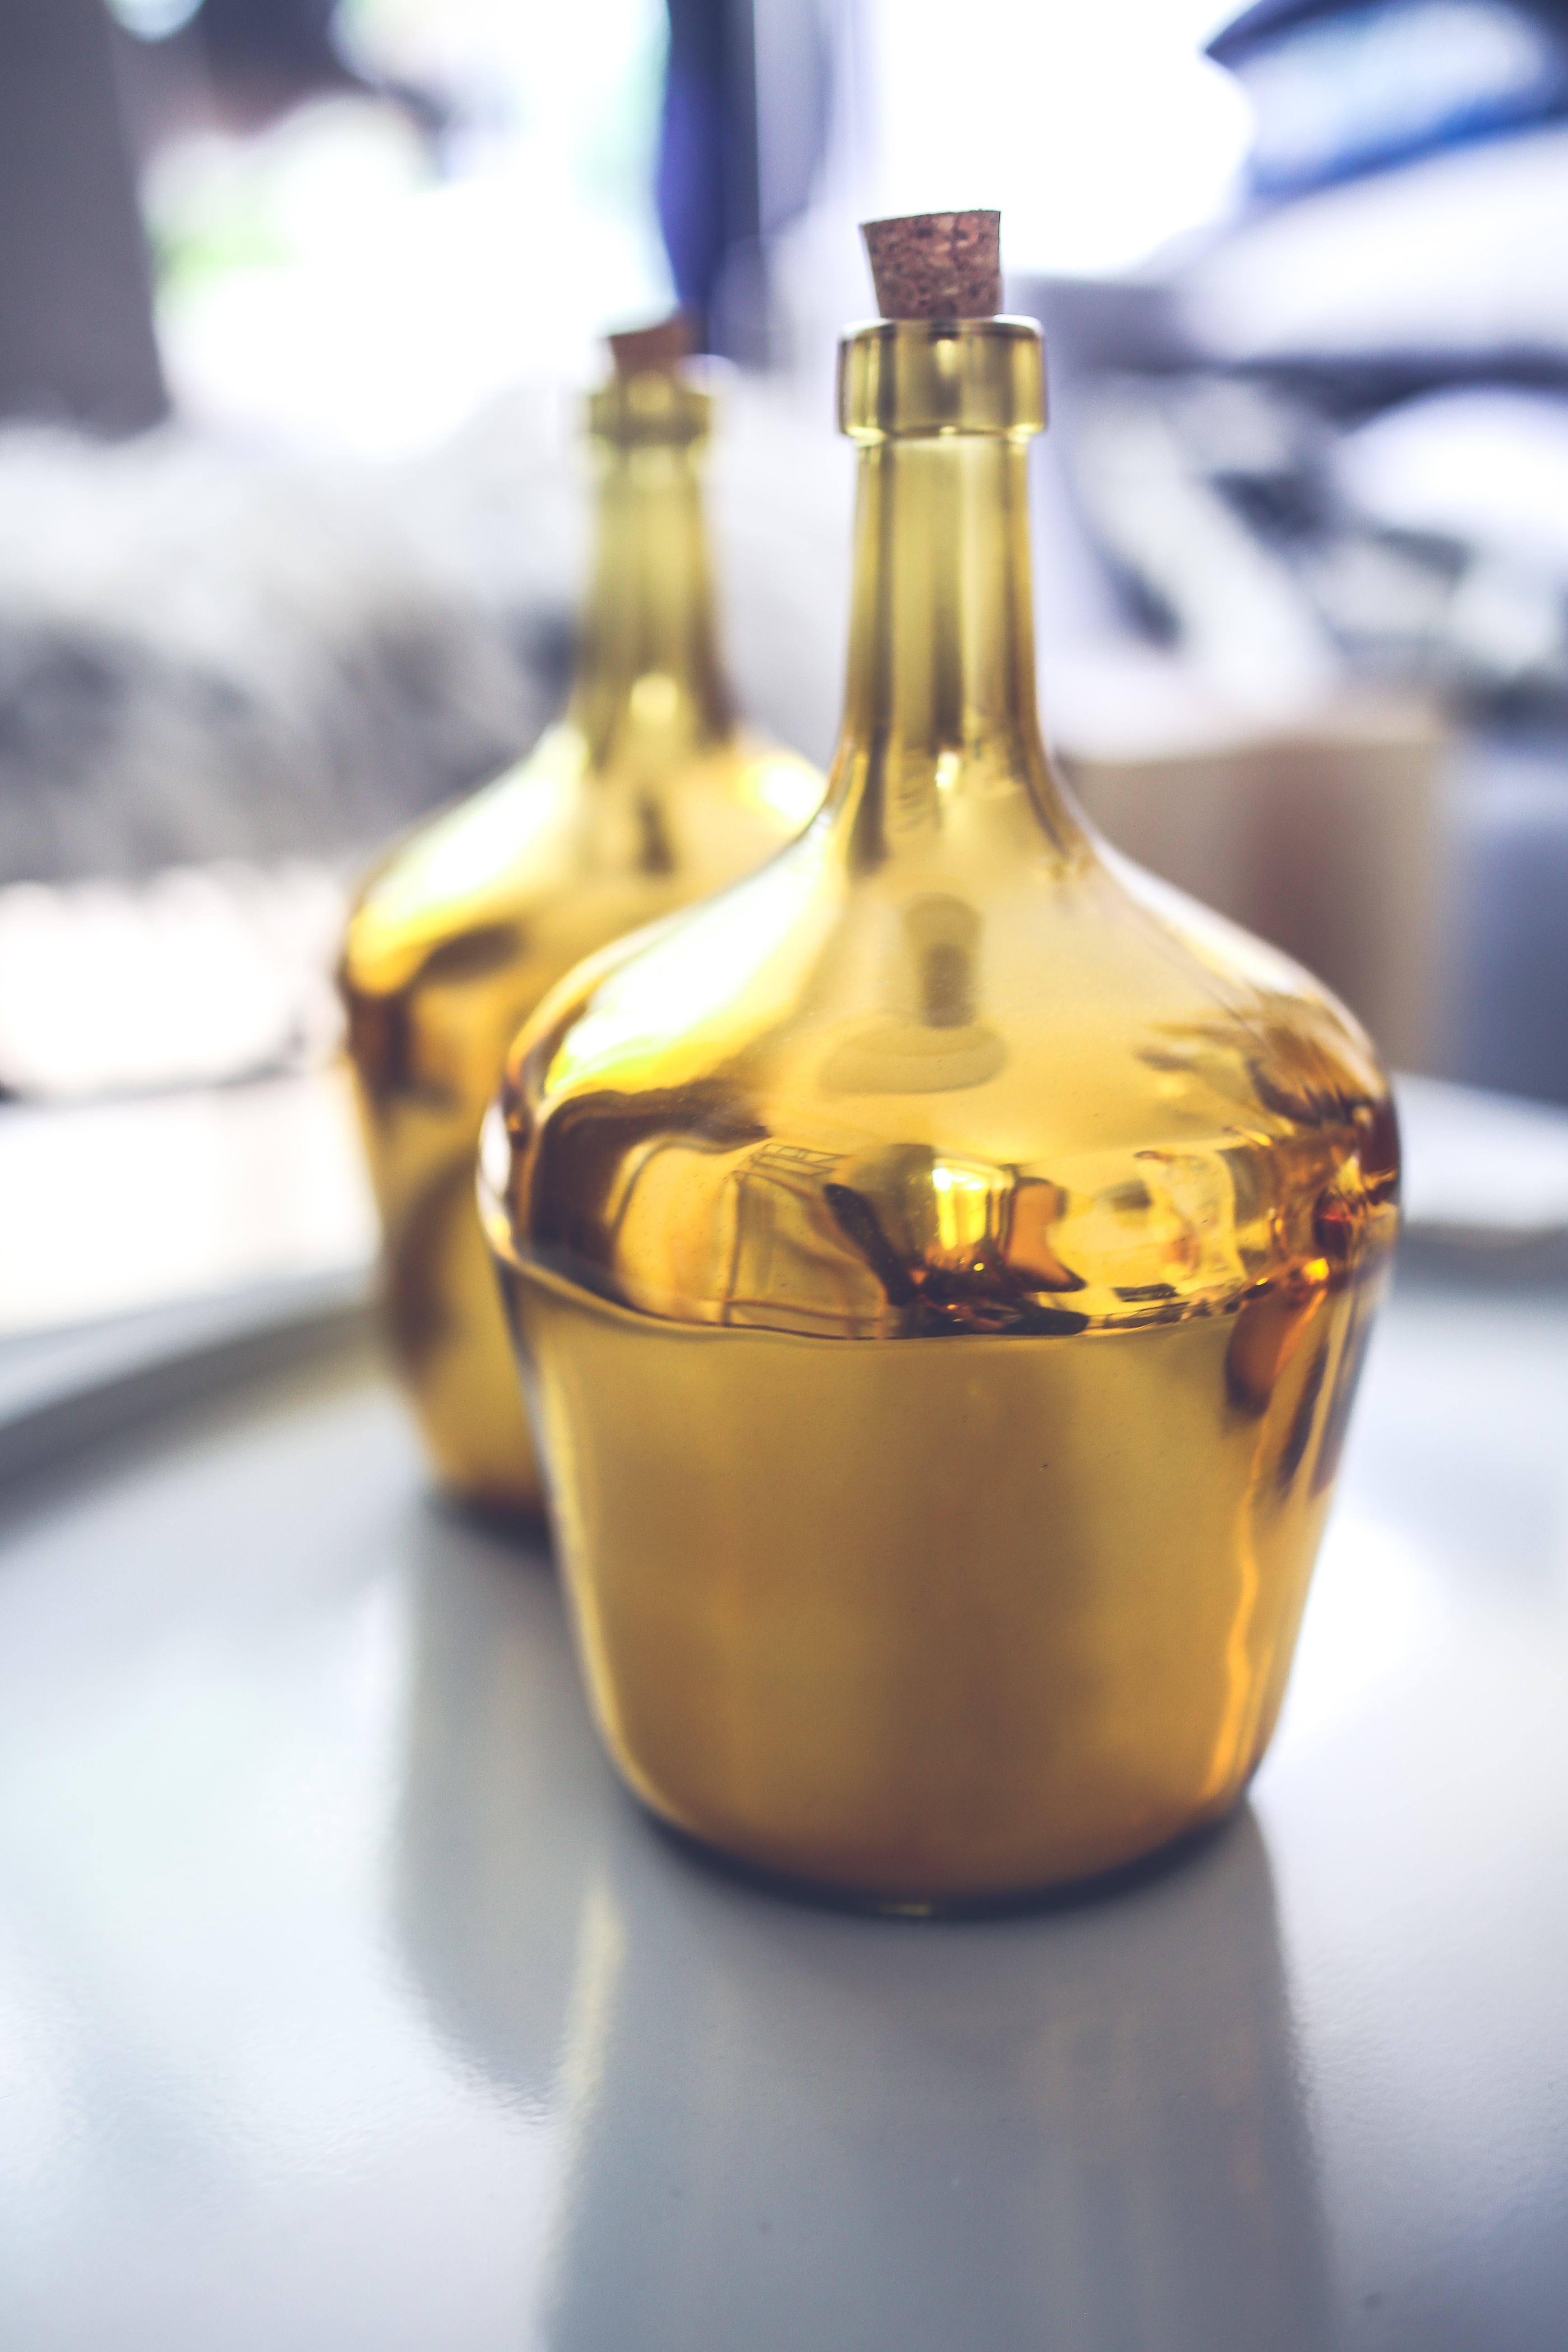
interior, decoration, food, golden, drink, bottle, decor, wine bottle, glass bottle, design, glasses, whisky, liqueur, carafe, distilled beverage, appplied art